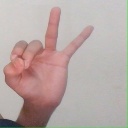
अक्षर: ण